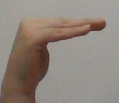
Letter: haa